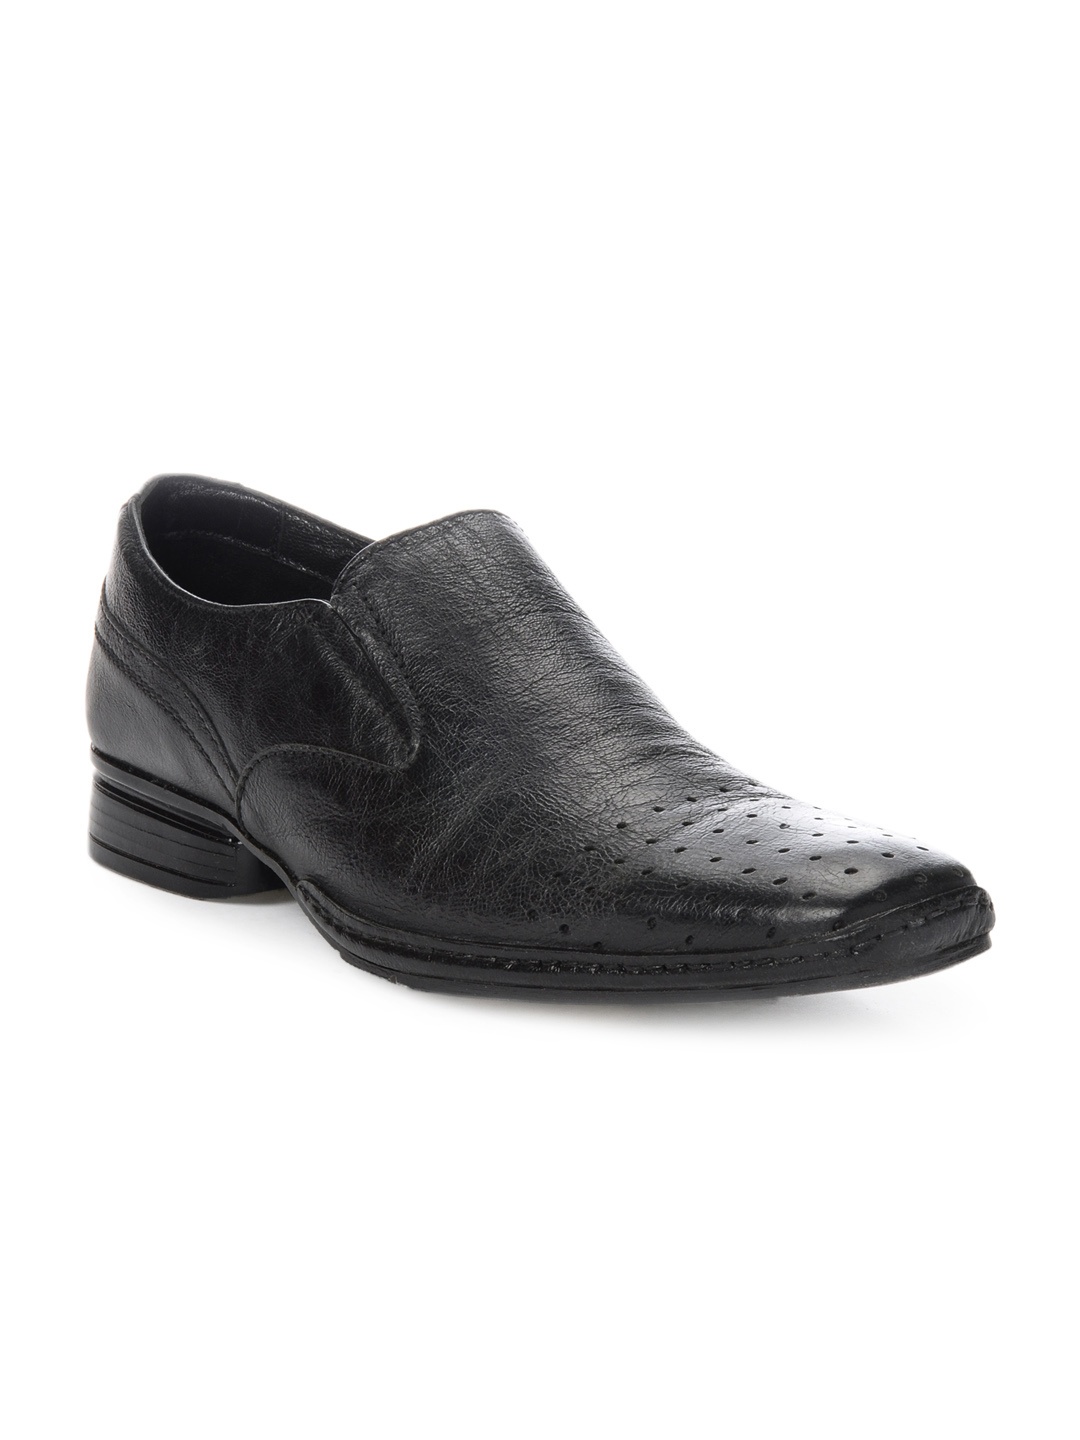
Franco Leone Men Black Formal Shoes
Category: Footwear / Shoes / Formal Shoes
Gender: Men
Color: Black
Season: Summer 2012
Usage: Formal